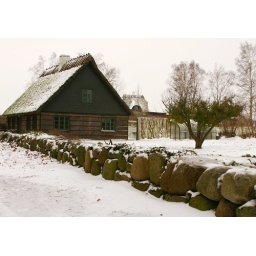
Both roof and walls are made of straw, like most of the houses in this little village.